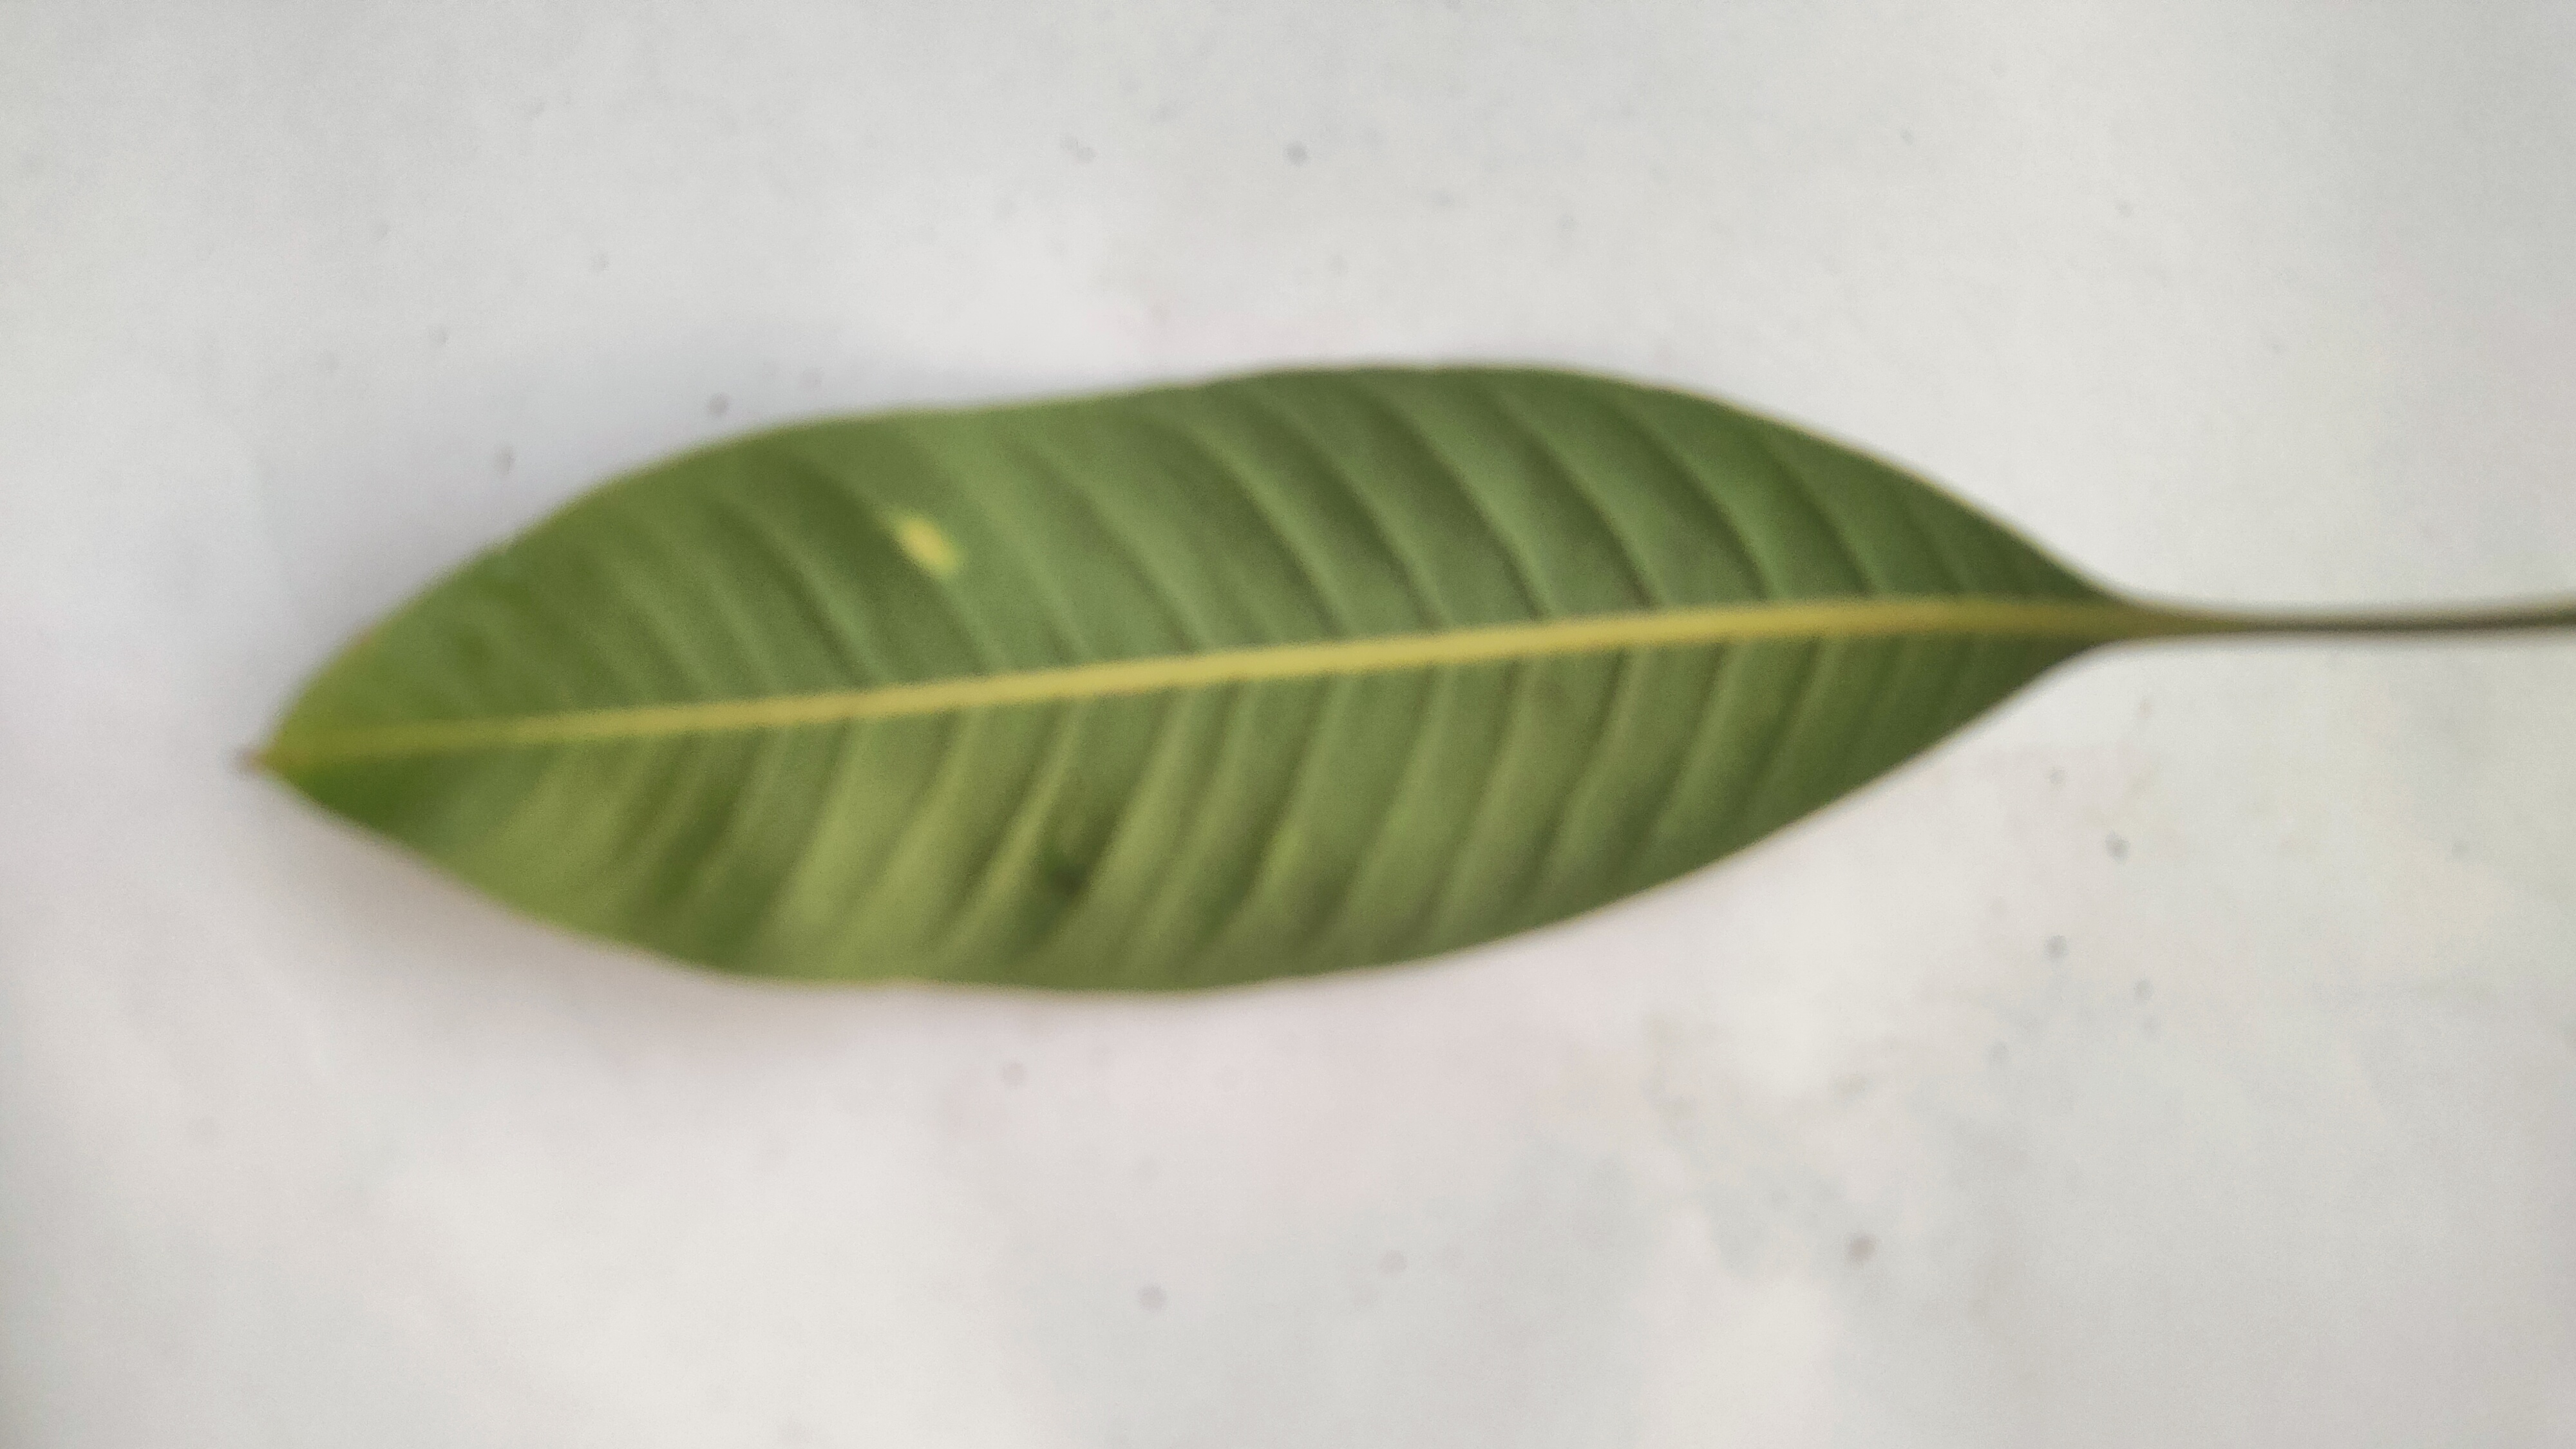
Leaf variety: Mango